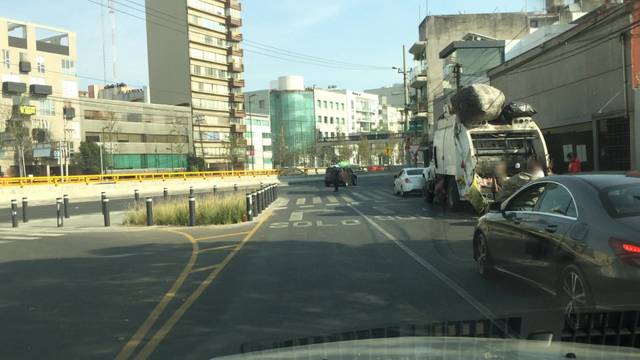
Region: Mexico
Coordinates: 19.363, -99.176